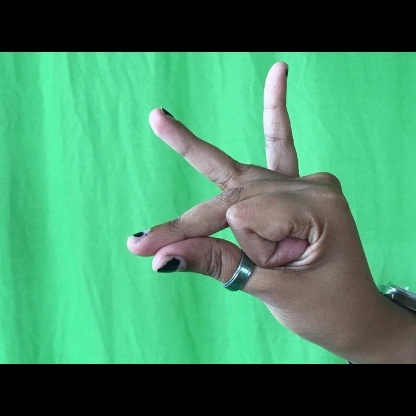
Mudra: Bramaram